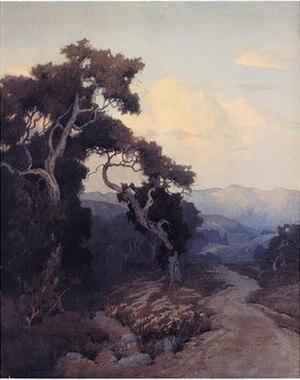
Marion Wachtel, née Marion Kavanaugh le 10 juin 1876 à Milwaukee dans l'État du Wisconsin et décédé le 22 mai 1954 à Pasadena dans l'État de la Californie, est une peintre impressionniste américain, connu pour ces peintures de paysage de la région de la Californie.